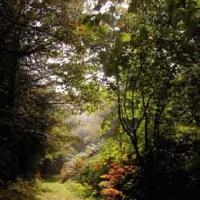
Weather: cloudy or overcast